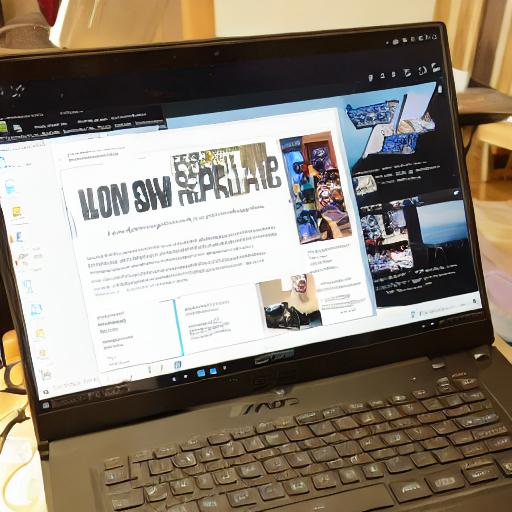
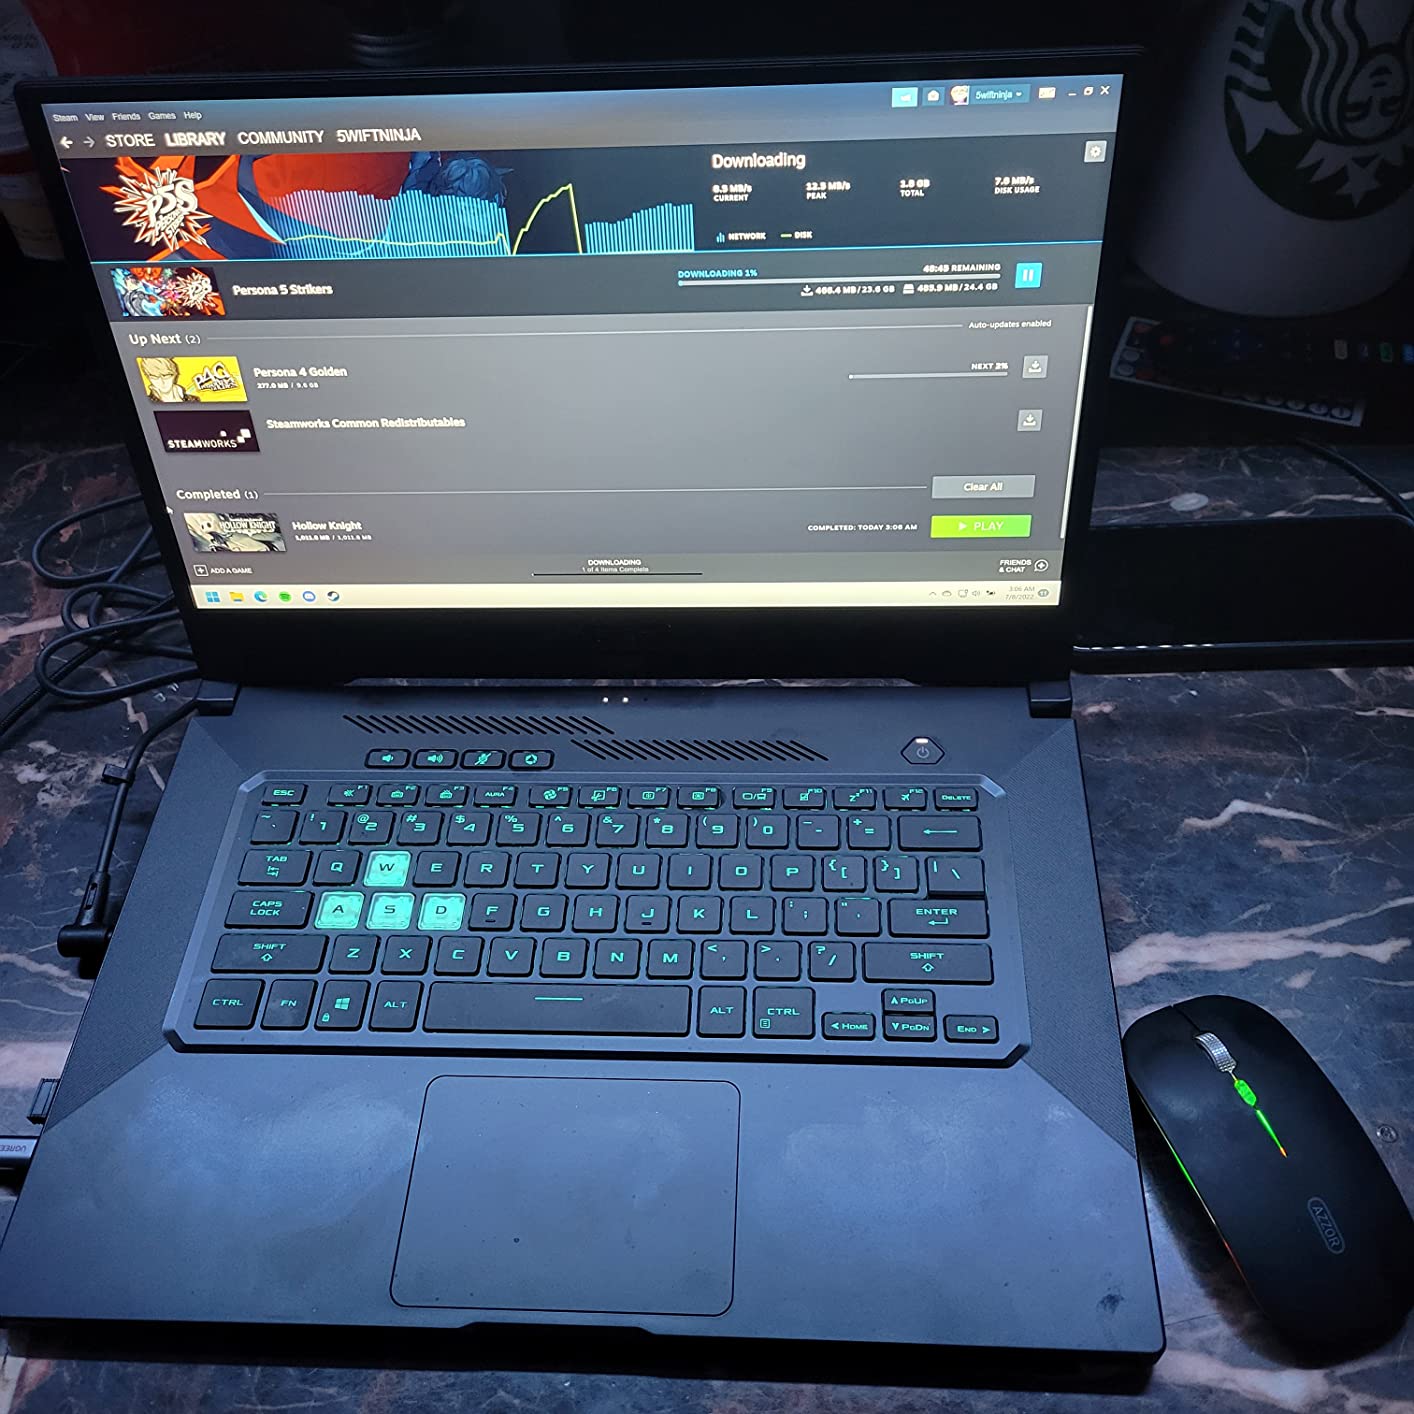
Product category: laptop
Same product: no